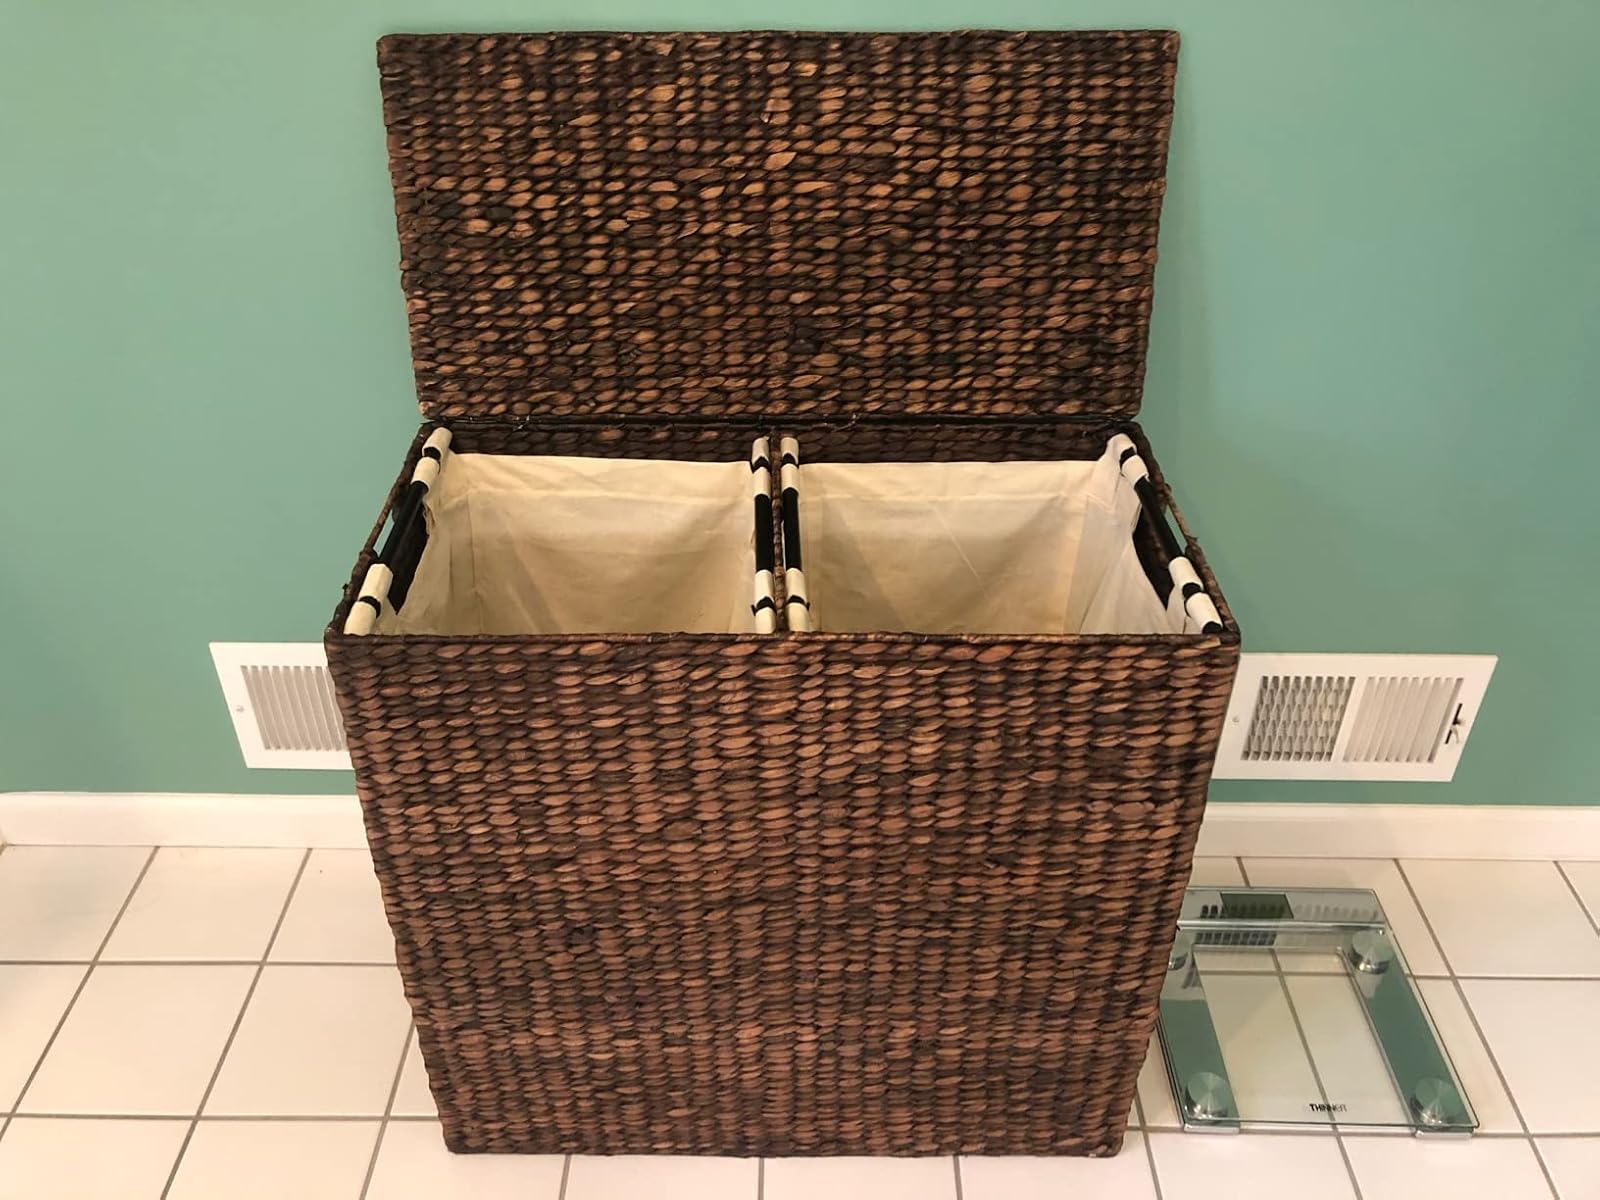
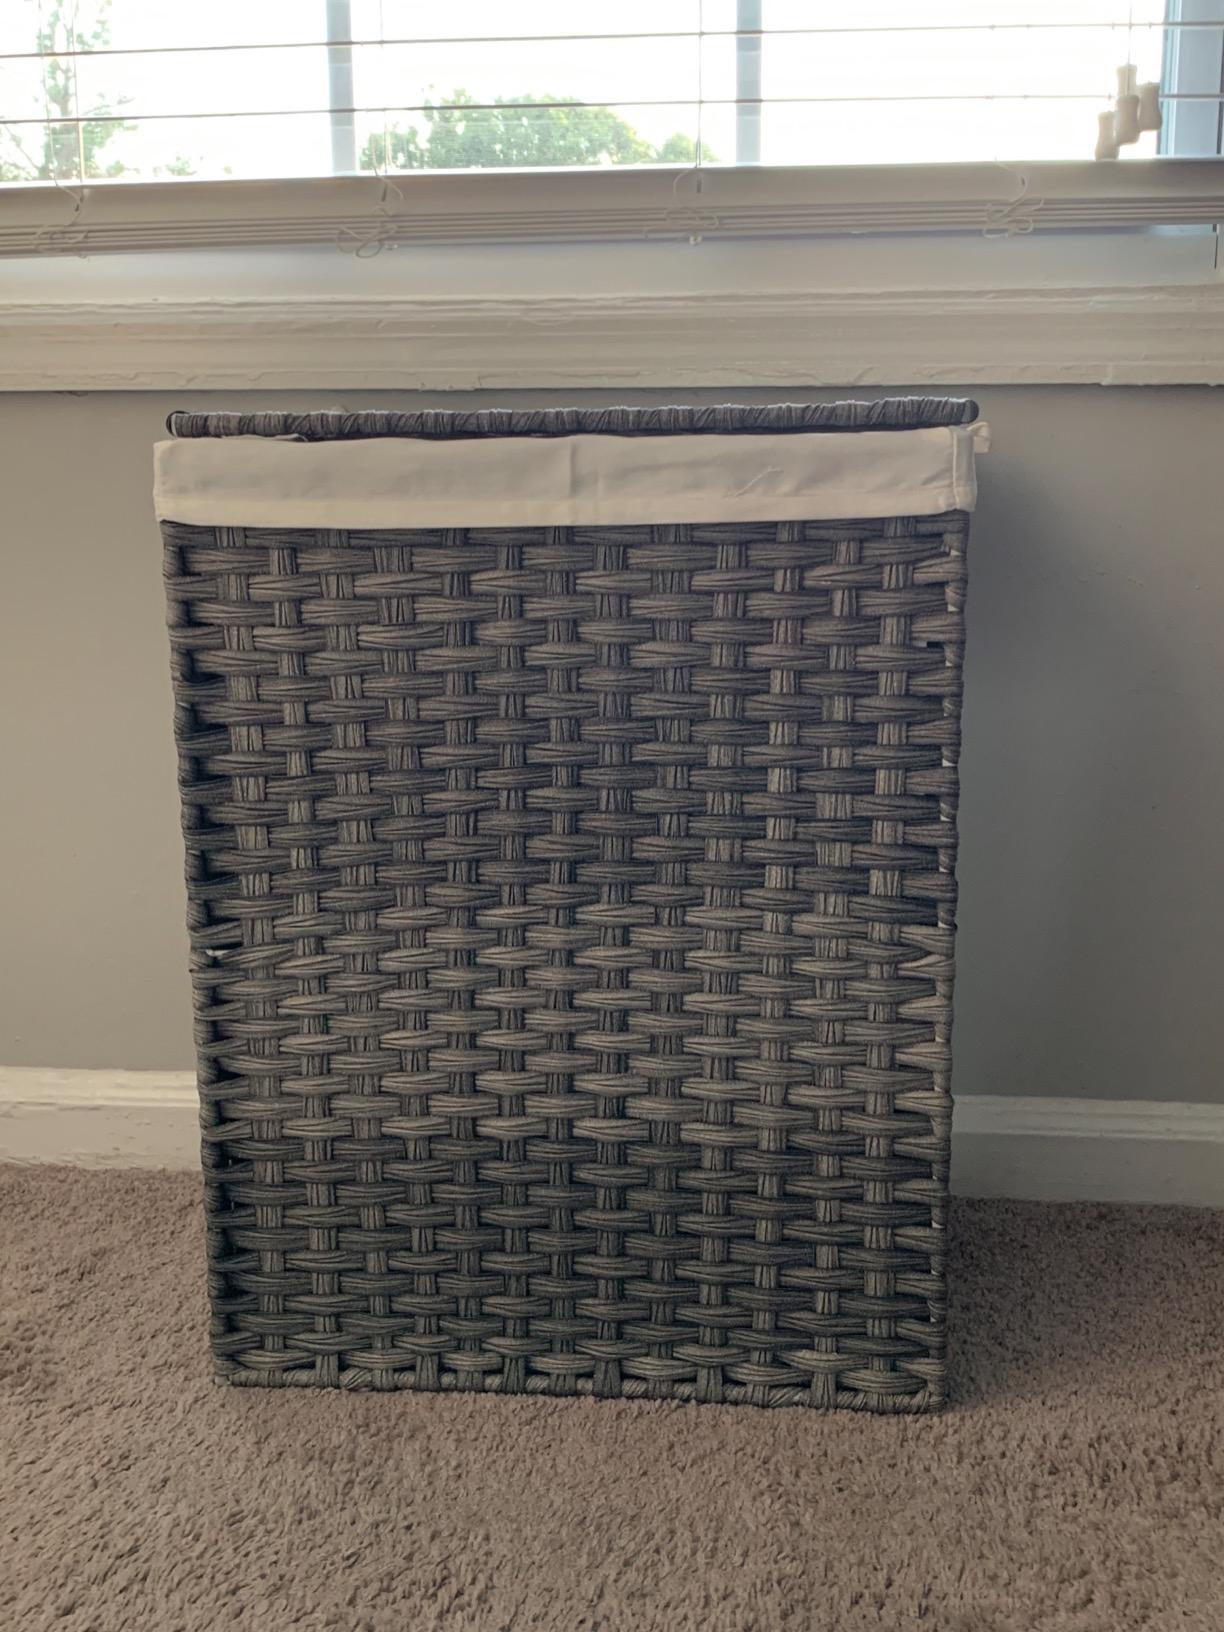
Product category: items_hamper
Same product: no